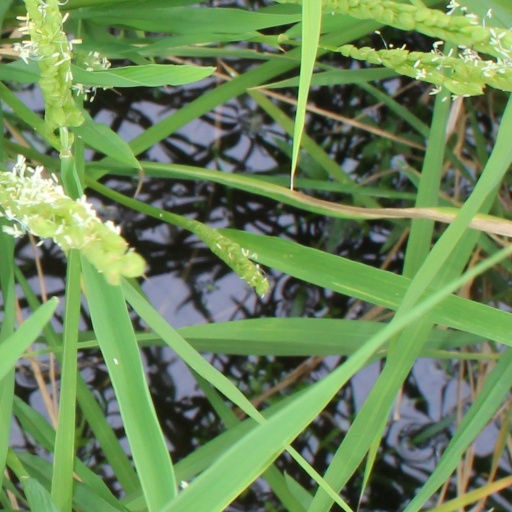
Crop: rice